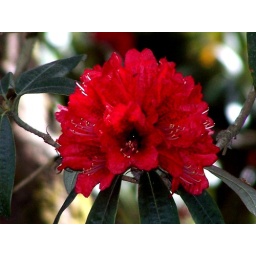
red flowers are blossoming in all over hill areas